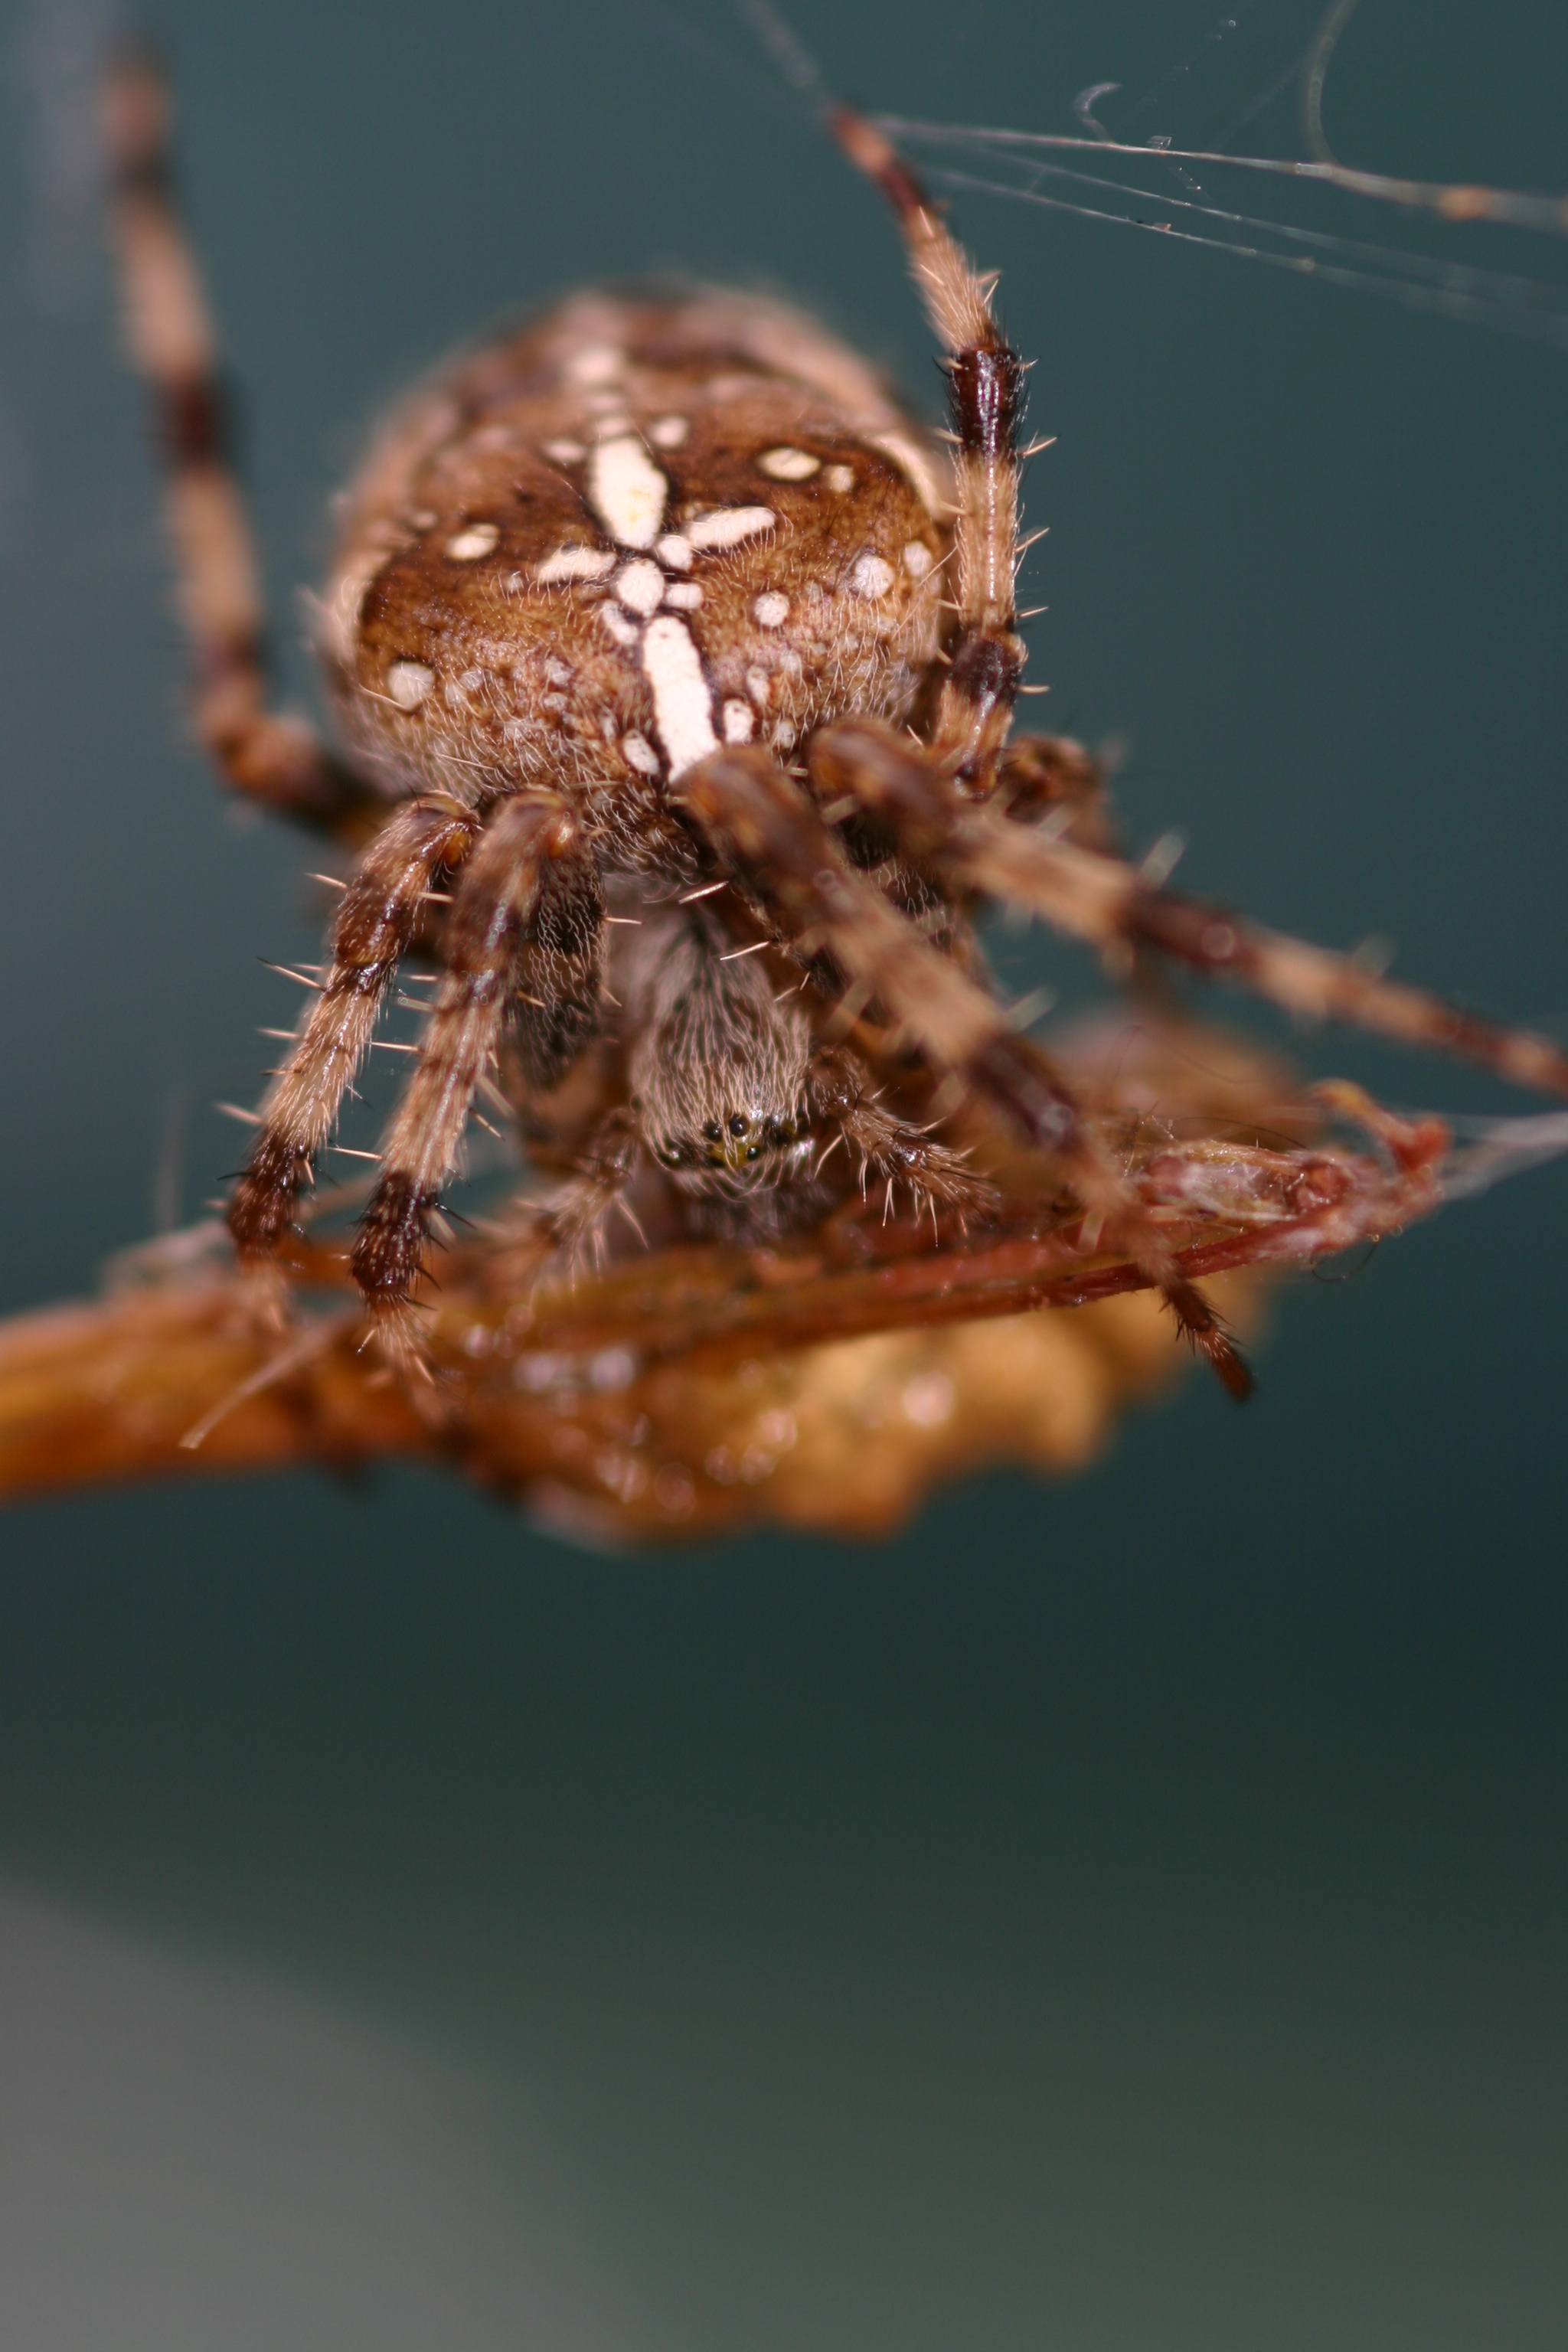
photography, insect, fauna, invertebrate, close up, spider, arachnid, macro photography, arthropod, european garden spider, araneus, orb weaver spider